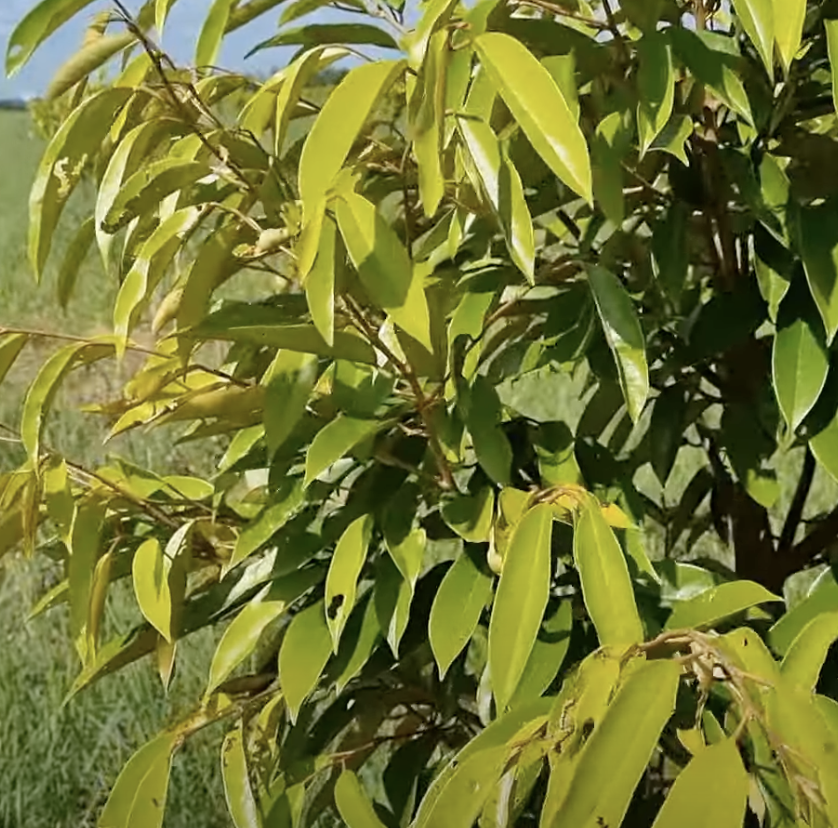
Label: yellow_leaf